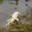
Label: crocodile